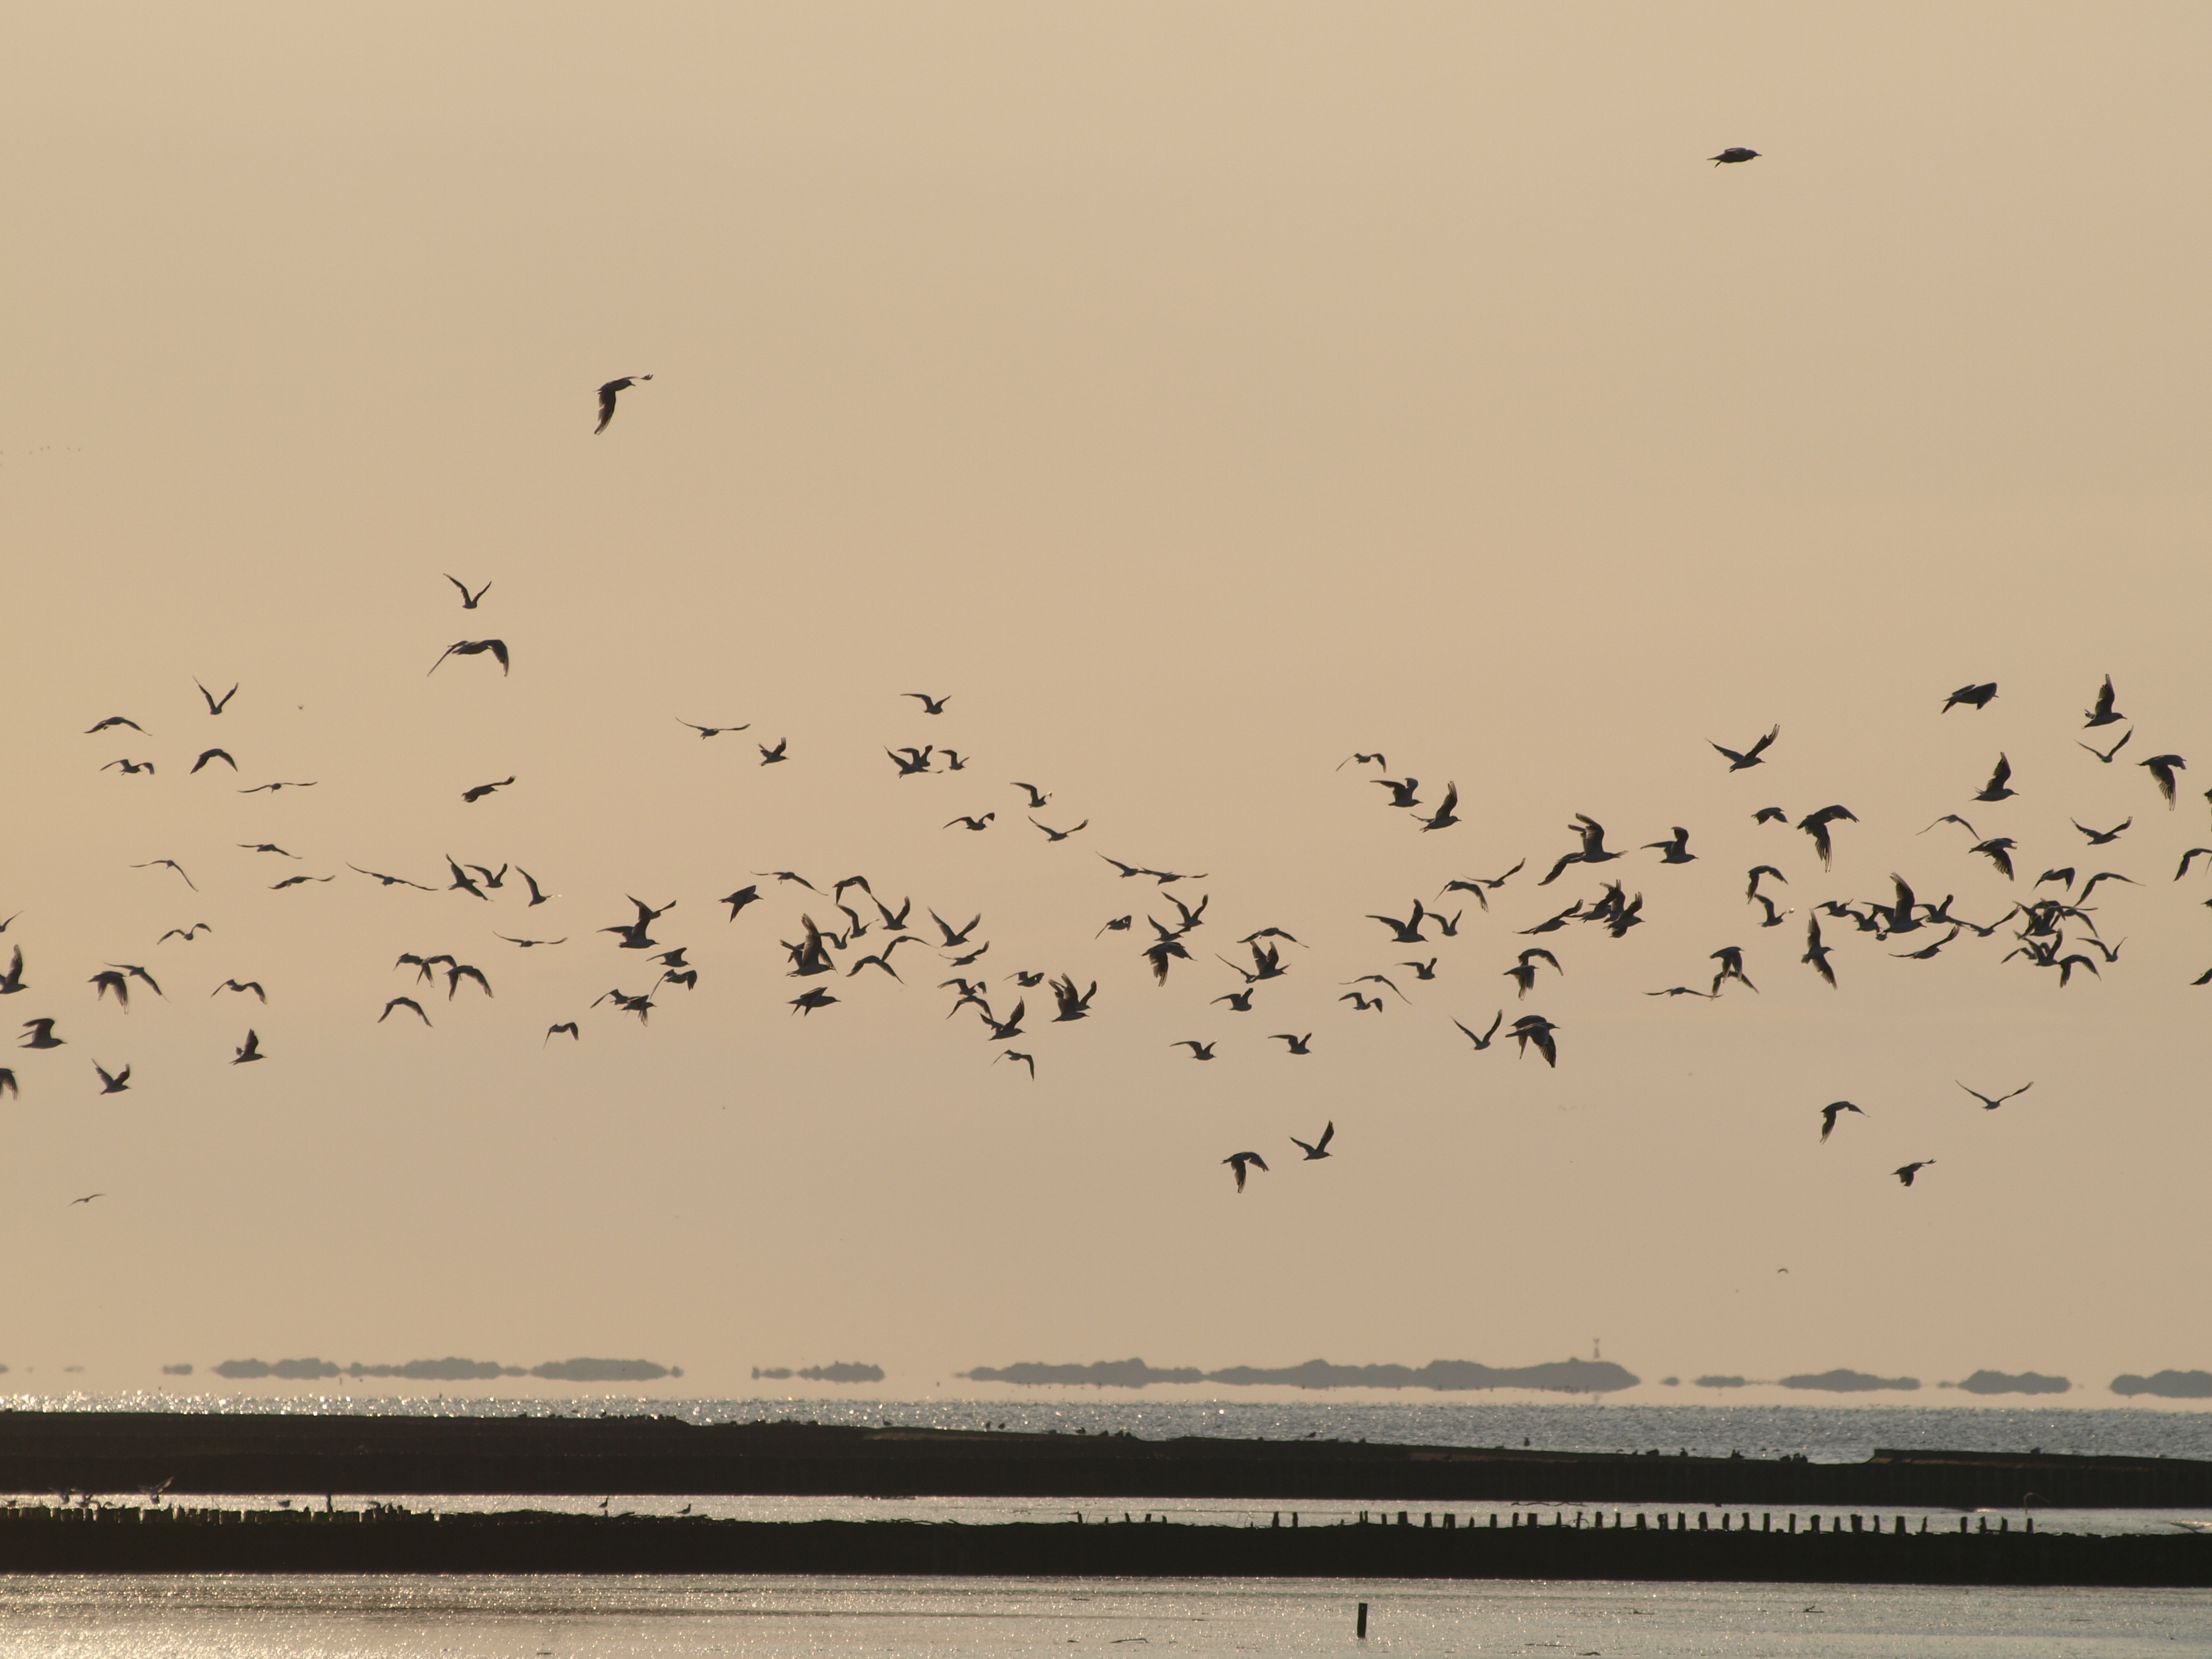
bird, wing, sky, sun, sunset, flock, evening, low tide, fauna, birds, north sea, evening sky, wadden sea, bird migration, ebb, watts, flock of birds, animal migration